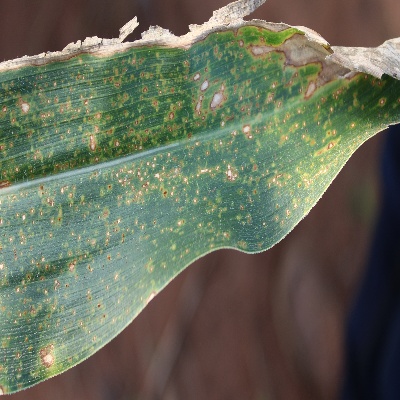
Crop: Maize
Condition: leaf blight